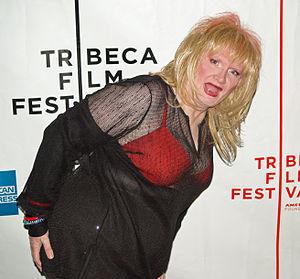
Jayne County, née Wayne Rogers en 1947 à Dallas, est une femme trans actrice et chanteuse de rock. Elle fut connue sous le nom de Wayne County, notamment par sa participation au groupe Wayne County and the Electric Chairs, avant de revendiquer sa transidentité et d'adopter le nom de Jayne County.